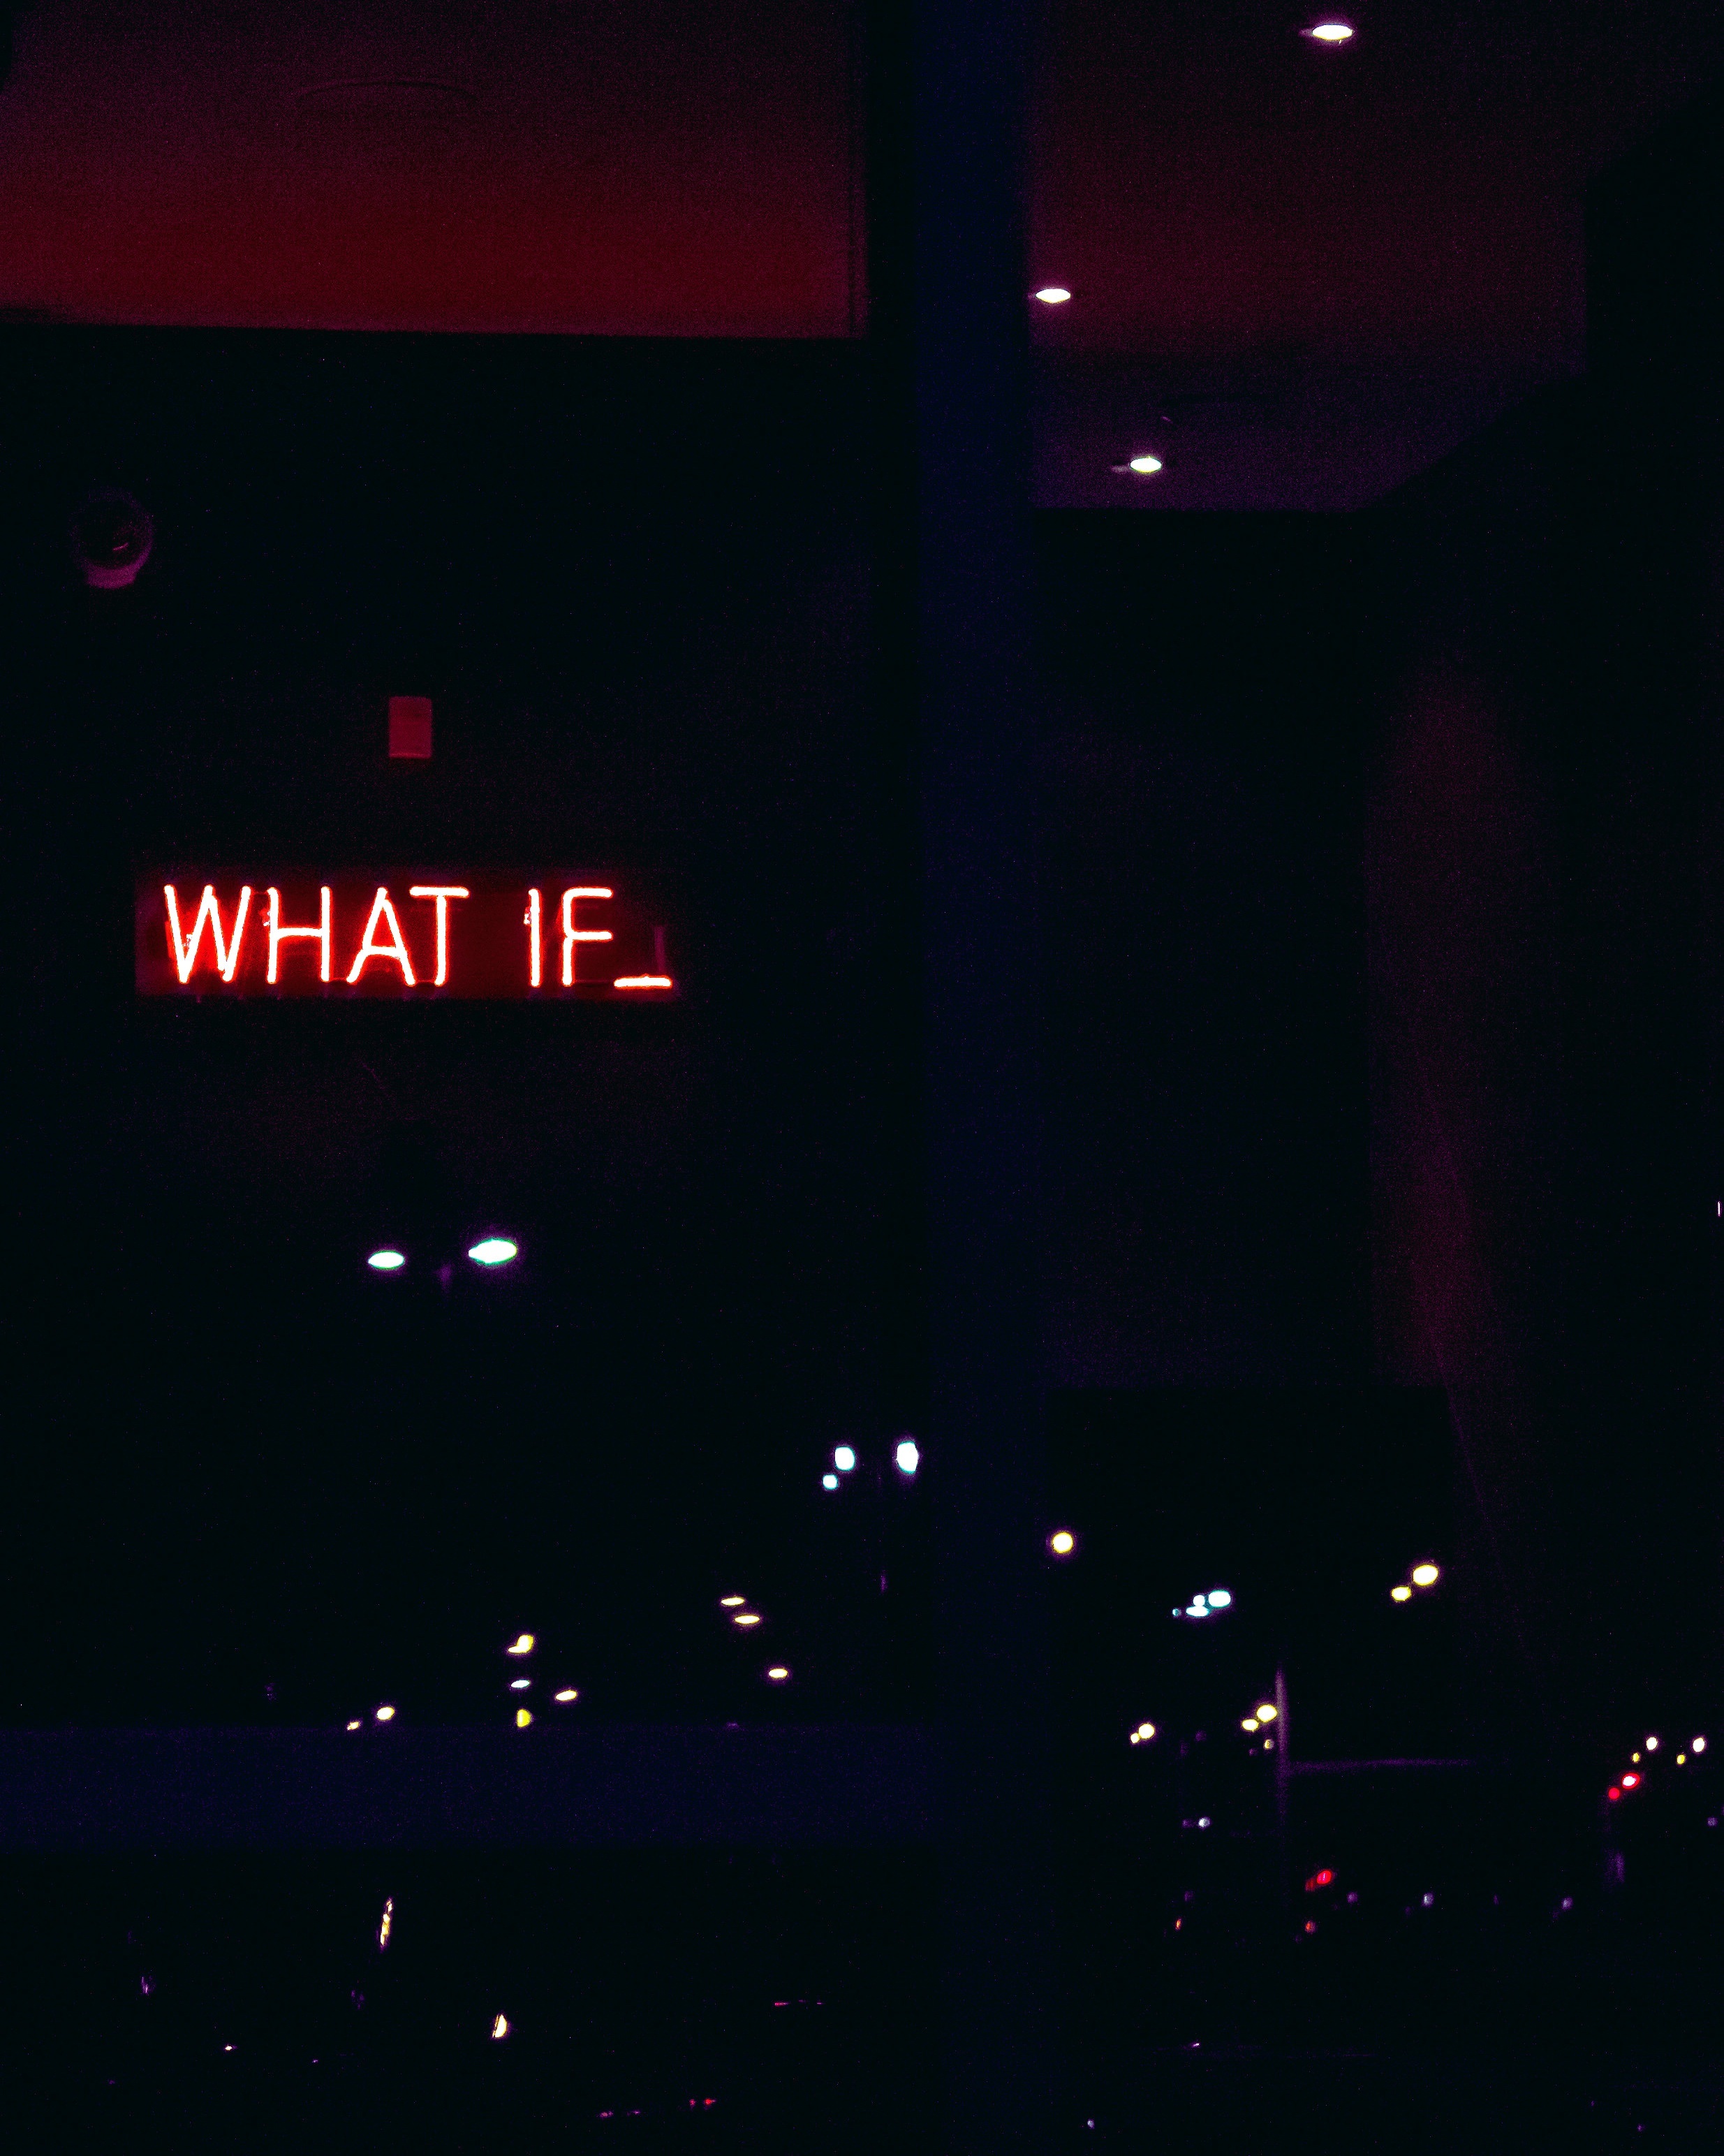
light, night, darkness, stage, shape